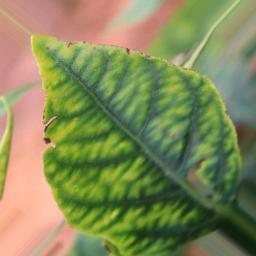
Label: nutritional